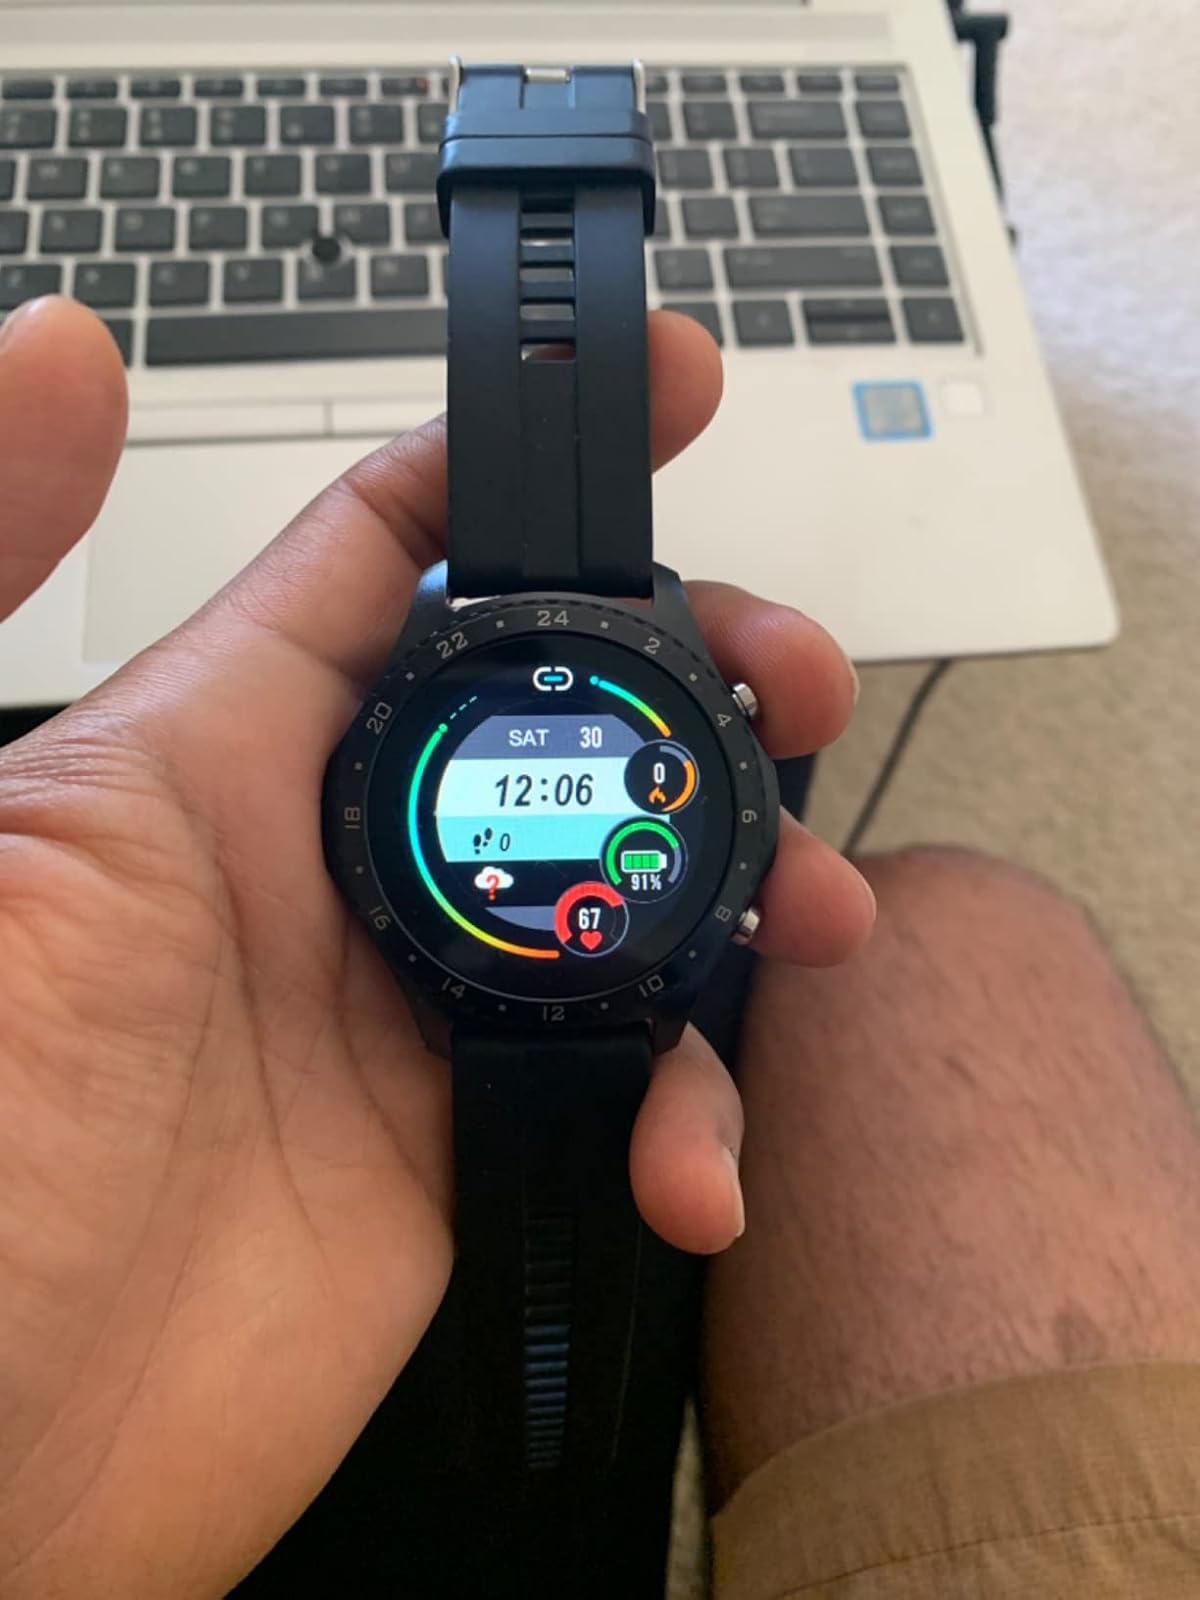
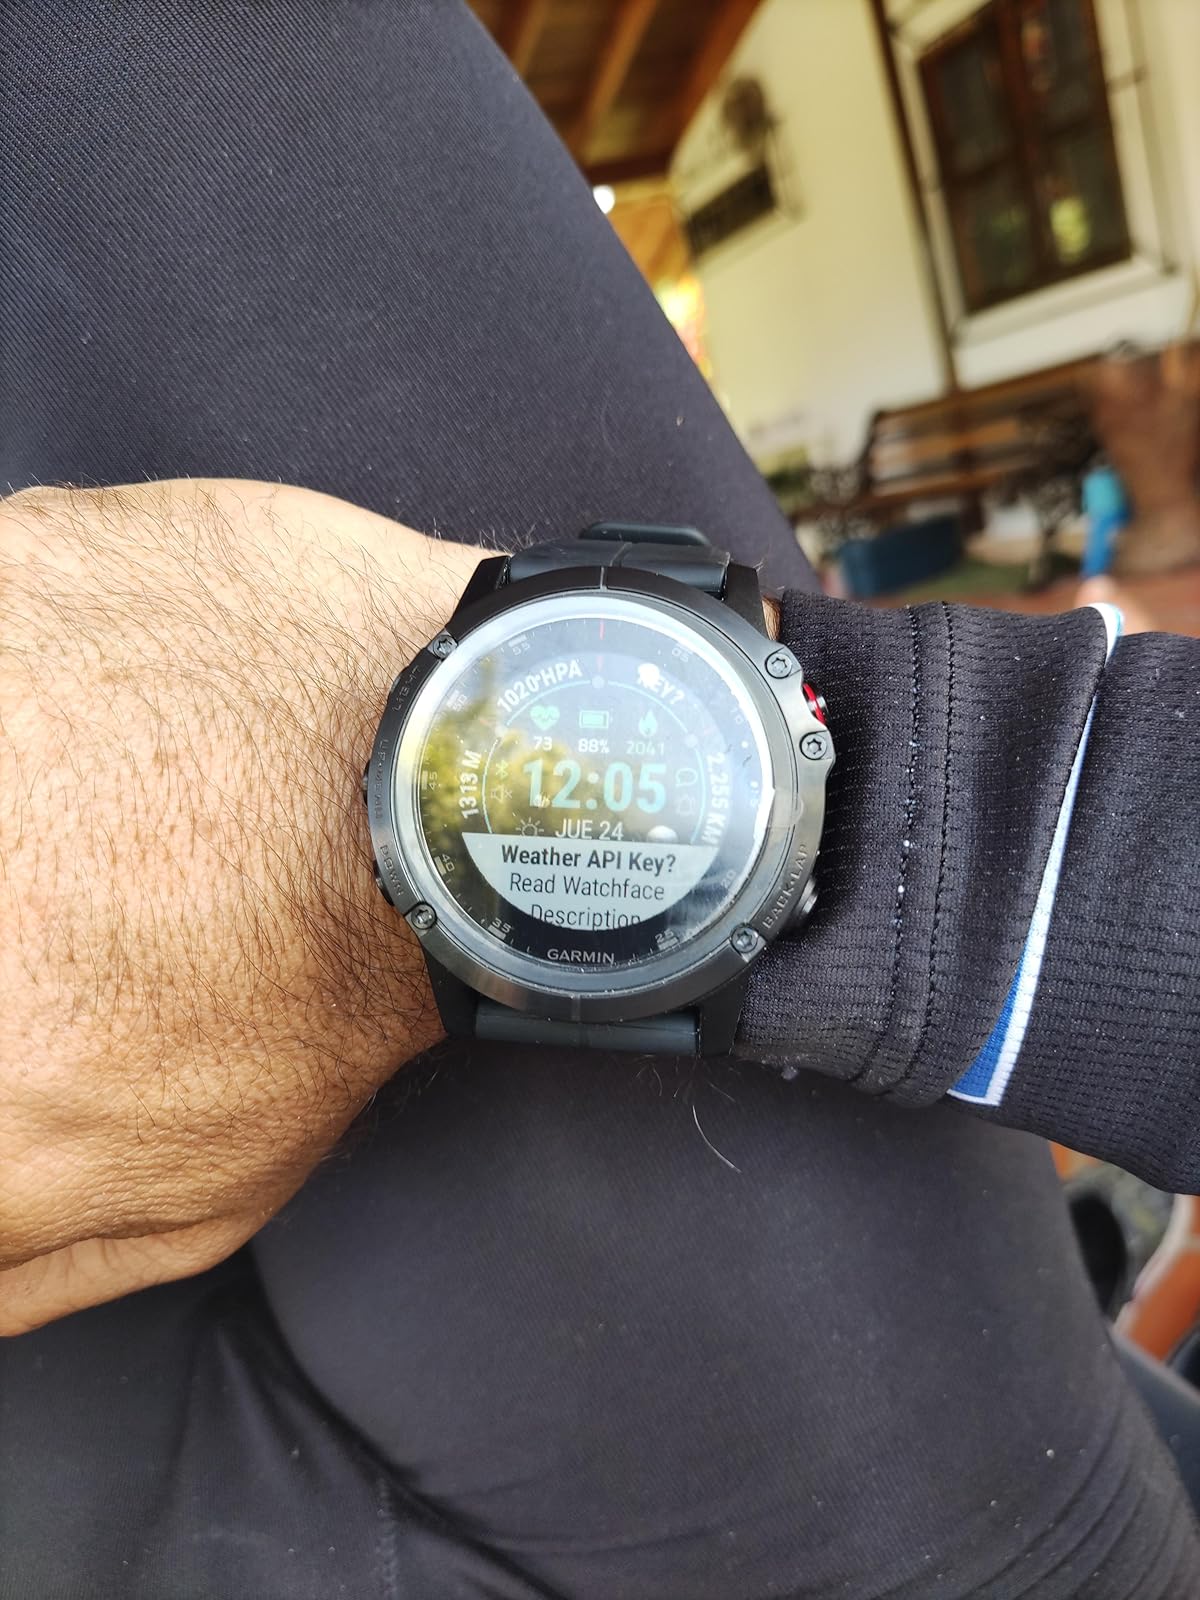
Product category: smartwatch
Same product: no